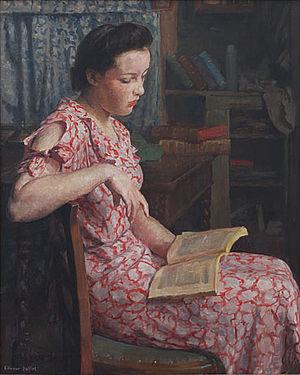
tableau